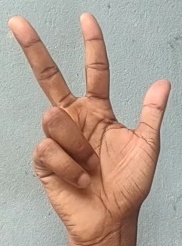
ASL sign: 3